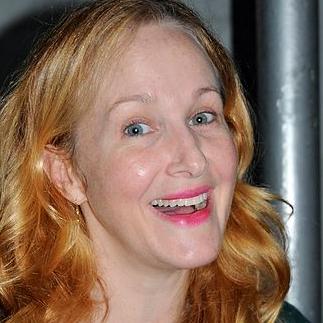
Age: 40